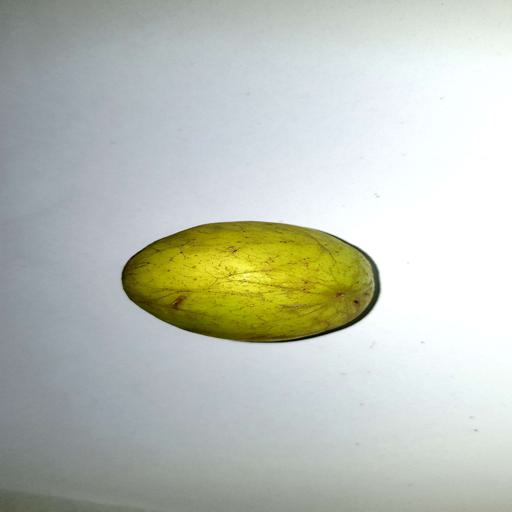
Label: healthy